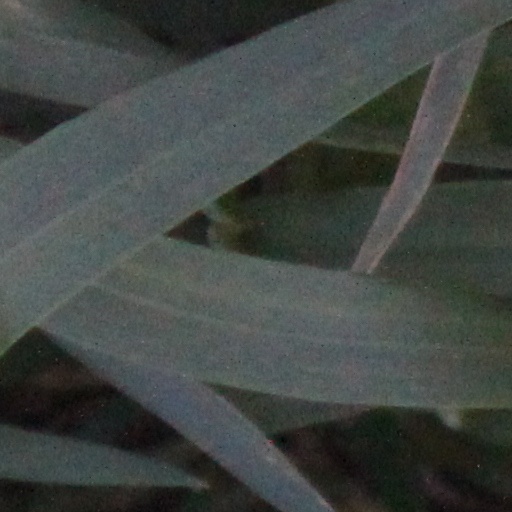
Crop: wheat